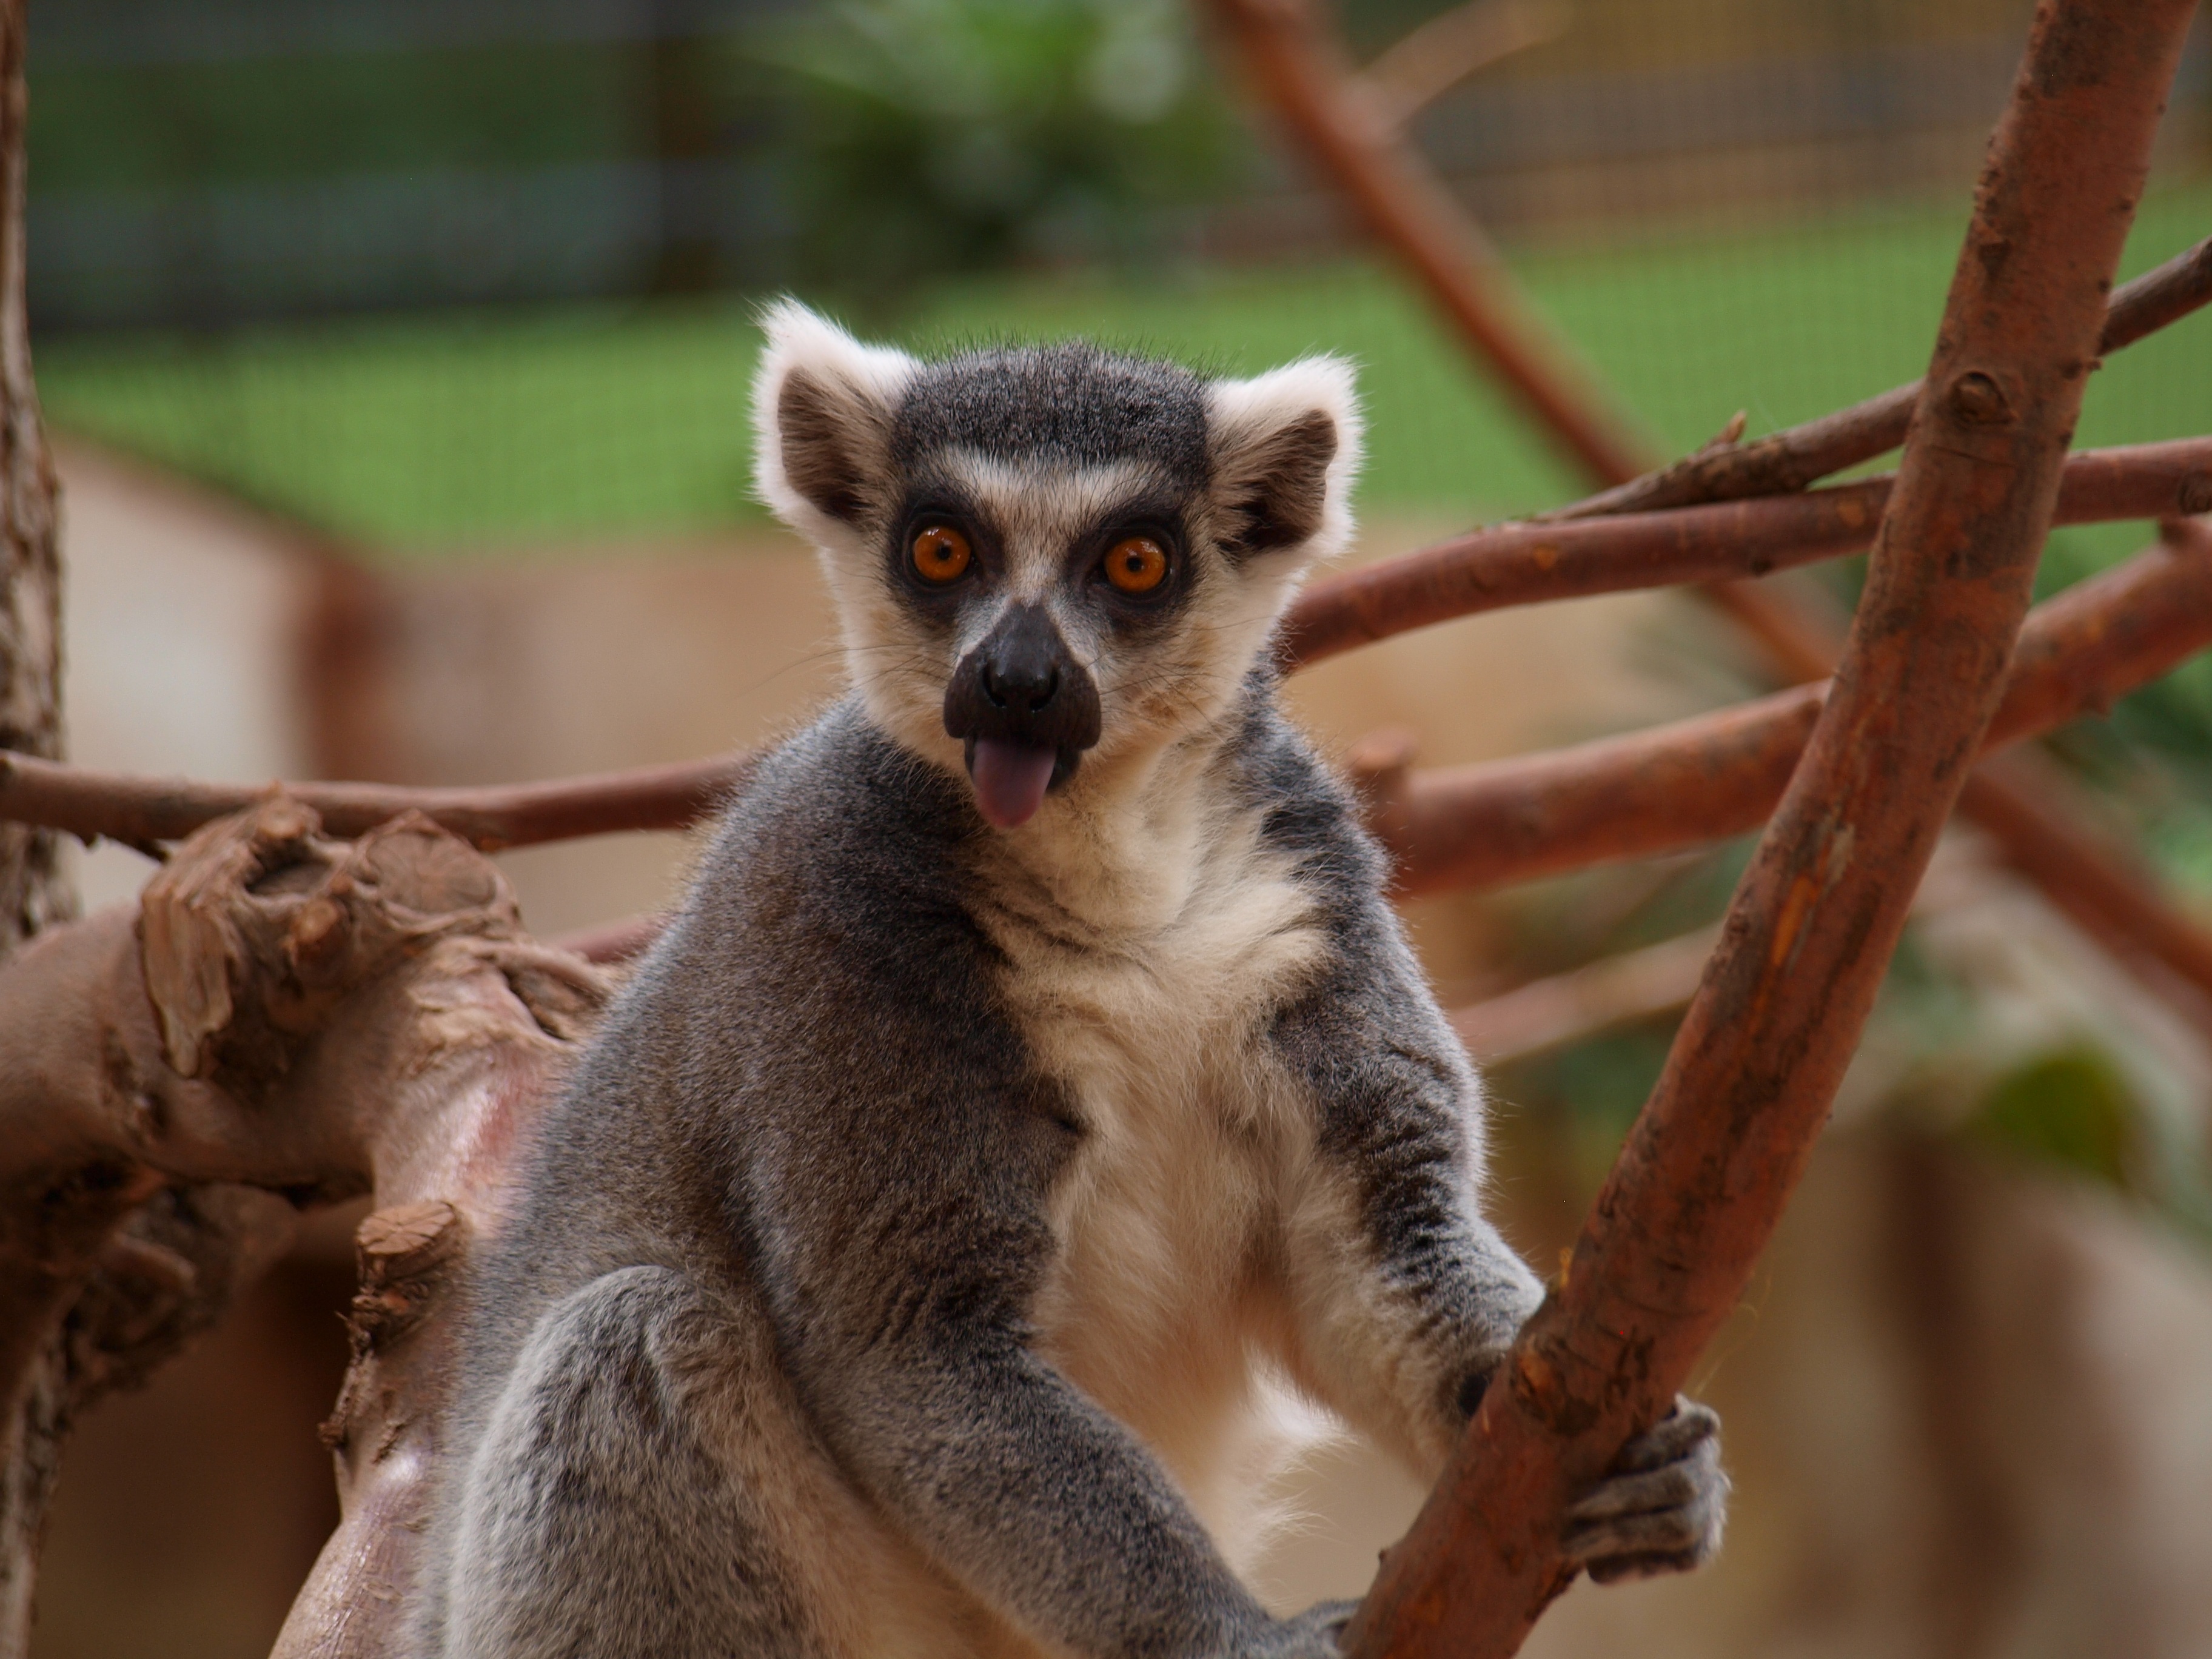
cute, looking, wildlife, zoo, portrait, sitting, mammal, fauna, primate, squirrel monkey, limb, madagascar, vertebrate, lemur, new world monkey, kinkajou, pygmy slow loris, tongue out